Daimler Company

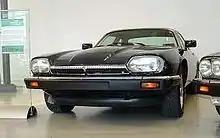
Daimler XJS prototype, Coventry Motor Museum, England

In May 1960, the Daimler business was purchased from BSA by Jaguar Cars for £3.4 million. William Lyons was looking to expand manufacture, wanted the manufacturing facilities and had to decide what to do with the existing Daimler vehicles.